Episode 7116

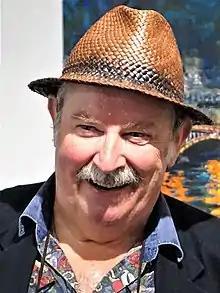
Paul Bradley portrays Nigel, who has Early onset Dementia

It was also reported that the episode would see the continuation of Nigel Bates' (Paul Bradley) Young onset dementia storyline. The soap worked with various charities, including Dementia UK, to portray the condition sensitively and accurately. In the episode, Nigel believes that it is 1995 and that there will be a party to celebrate 50 years since VE Day. Nigel imagines his deceased wife Debbie Bates (Nicola Duffett) and her daughter Clare Bates (Gemma Bissix) standing at the war memorial with him. He also refers to various former characters, such as Arthur and Peggy Mitchell (Barbara Windsor). Other spoilers revealed that the episode would also include the continuation of the affair between Kathy Beale (Gillian Taylforth) and Harvey Monroe (Ross Boatman), and it was teased that the episode would see the affair almost exposed when Harvey's partner Jean Slater (Gillian Wright) finds a brochure for a holiday that Harvey planned to take with Kathy, although Jean assumes that it is for her family.